Norman Rockwell

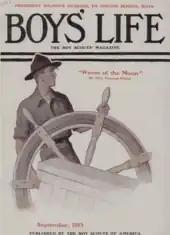
"Scout at Ship's Wheel", 1913

Norman Rockwell was born on February 3, 1894, in New York City, to Jarvis Waring Rockwell and Anne Mary "Nancy" (née Hill) Rockwell His father was a Presbyterian and his mother was an Episcopalian; two years after their engagement, he converted to the Episcopal faith. Rockwell's earliest American ancestor was John Rockwell (1588–1662), from Somerset, England, who immigrated to colonial North America, probably in 1635, aboard the ship "Hopewell" and became one of the first settlers of Windsor, Connecticut. Rockwell had one brother, Jarvis Jr., older by a year and a half. Jarvis Sr. was the manager of the New York office of a Philadelphia textile firm, George Wood, Sons & Company, where he spent his entire career.